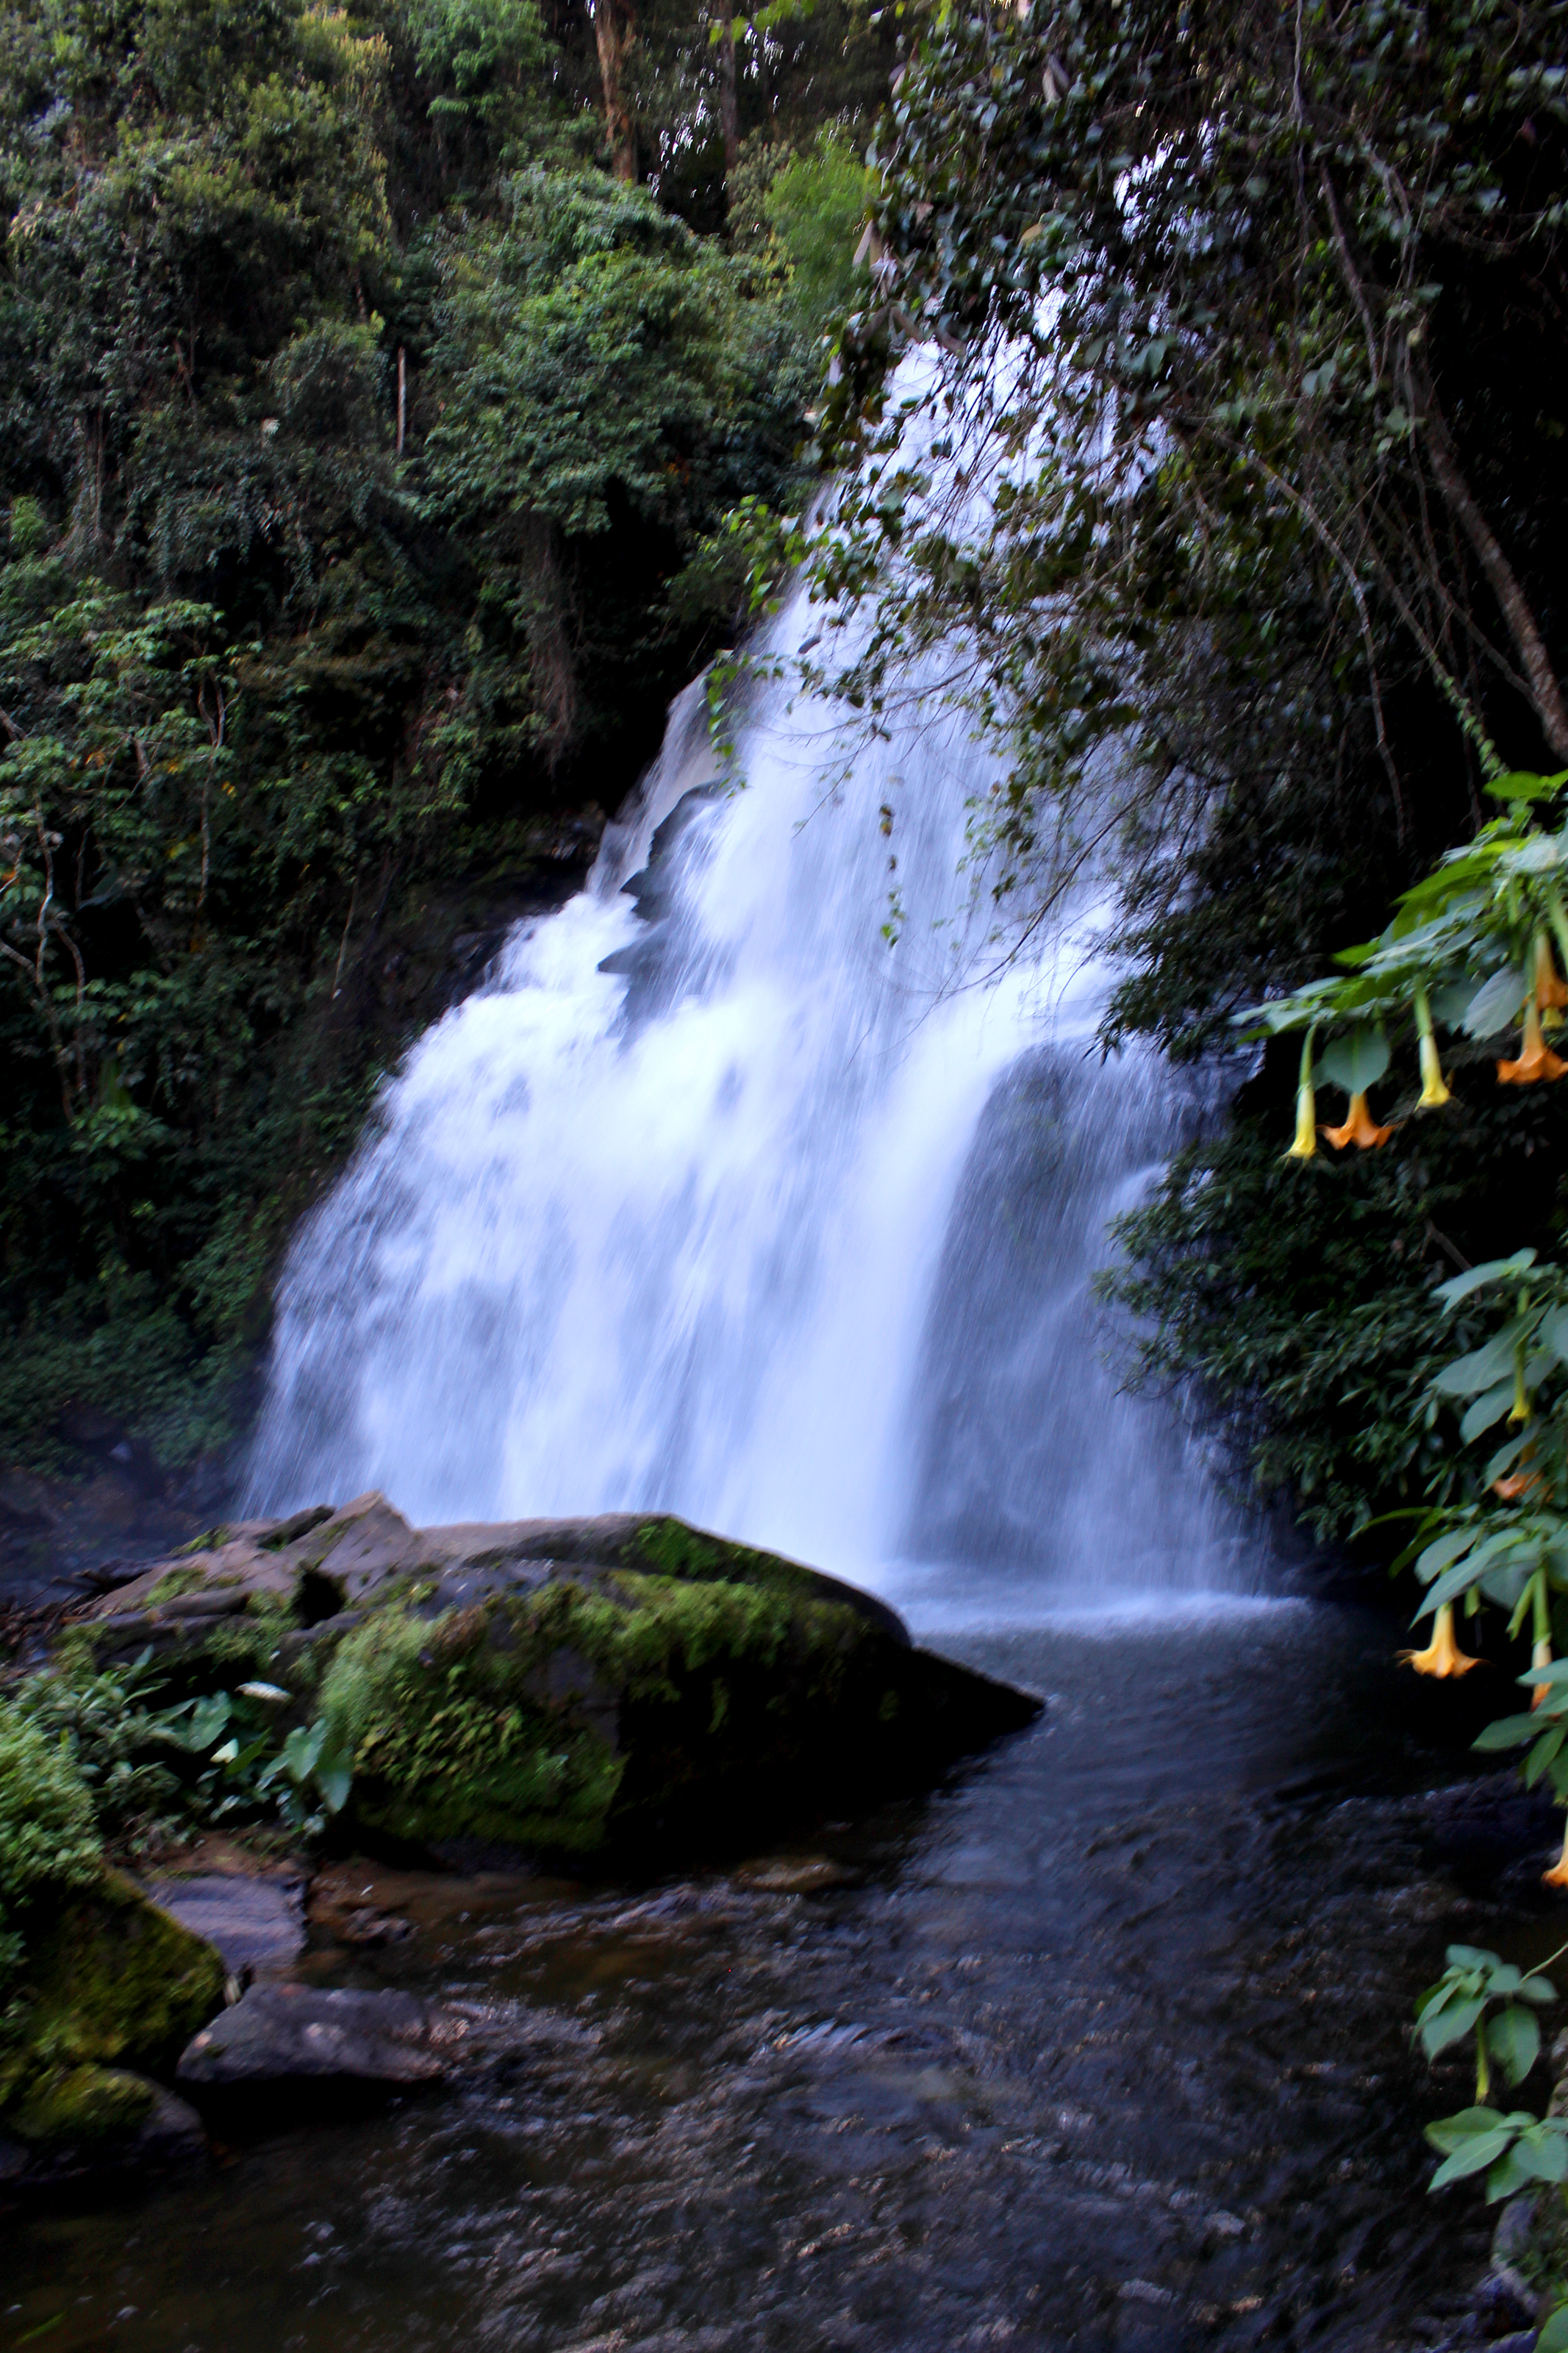
asia, waterfall, body of water, water resources, natural landscape, nature, water, watercourse, stream, vegetation, nature reserve, natural environment, chute, river, rainforest, wilderness, water feature, creek, state park, valdivian temperate rain forest, tree, old growth forest, biome, forest, jungle, landscape, rock, moss, fluvial landforms of streams, ravine, tropical and subtropical coniferous forests, plant, riparian zone, mountain river, vascular plant, national park, riparian forest, wildlife, wasserfall, formation, rapid, temperate broadleaf and mixed forest, spring, non vascular land plant